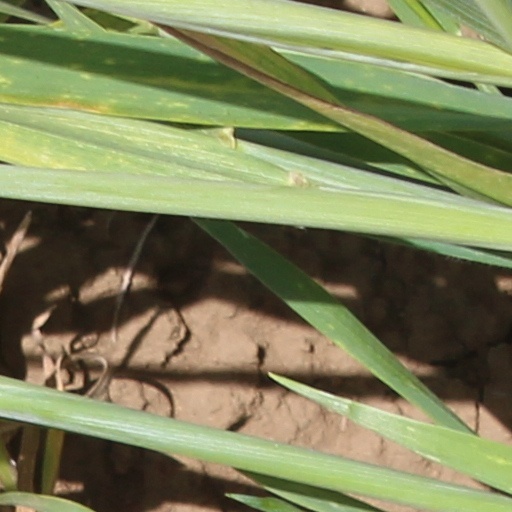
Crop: wheat